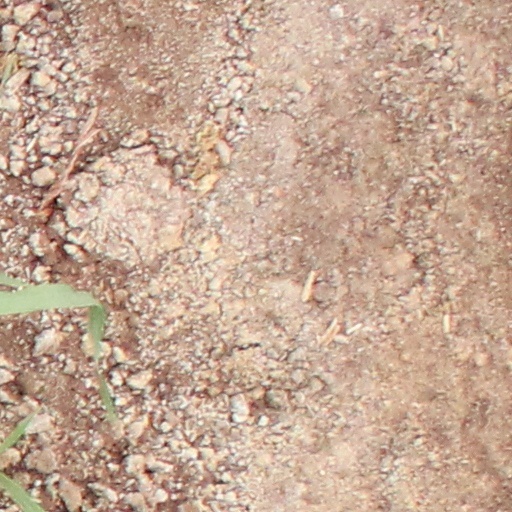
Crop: wheat